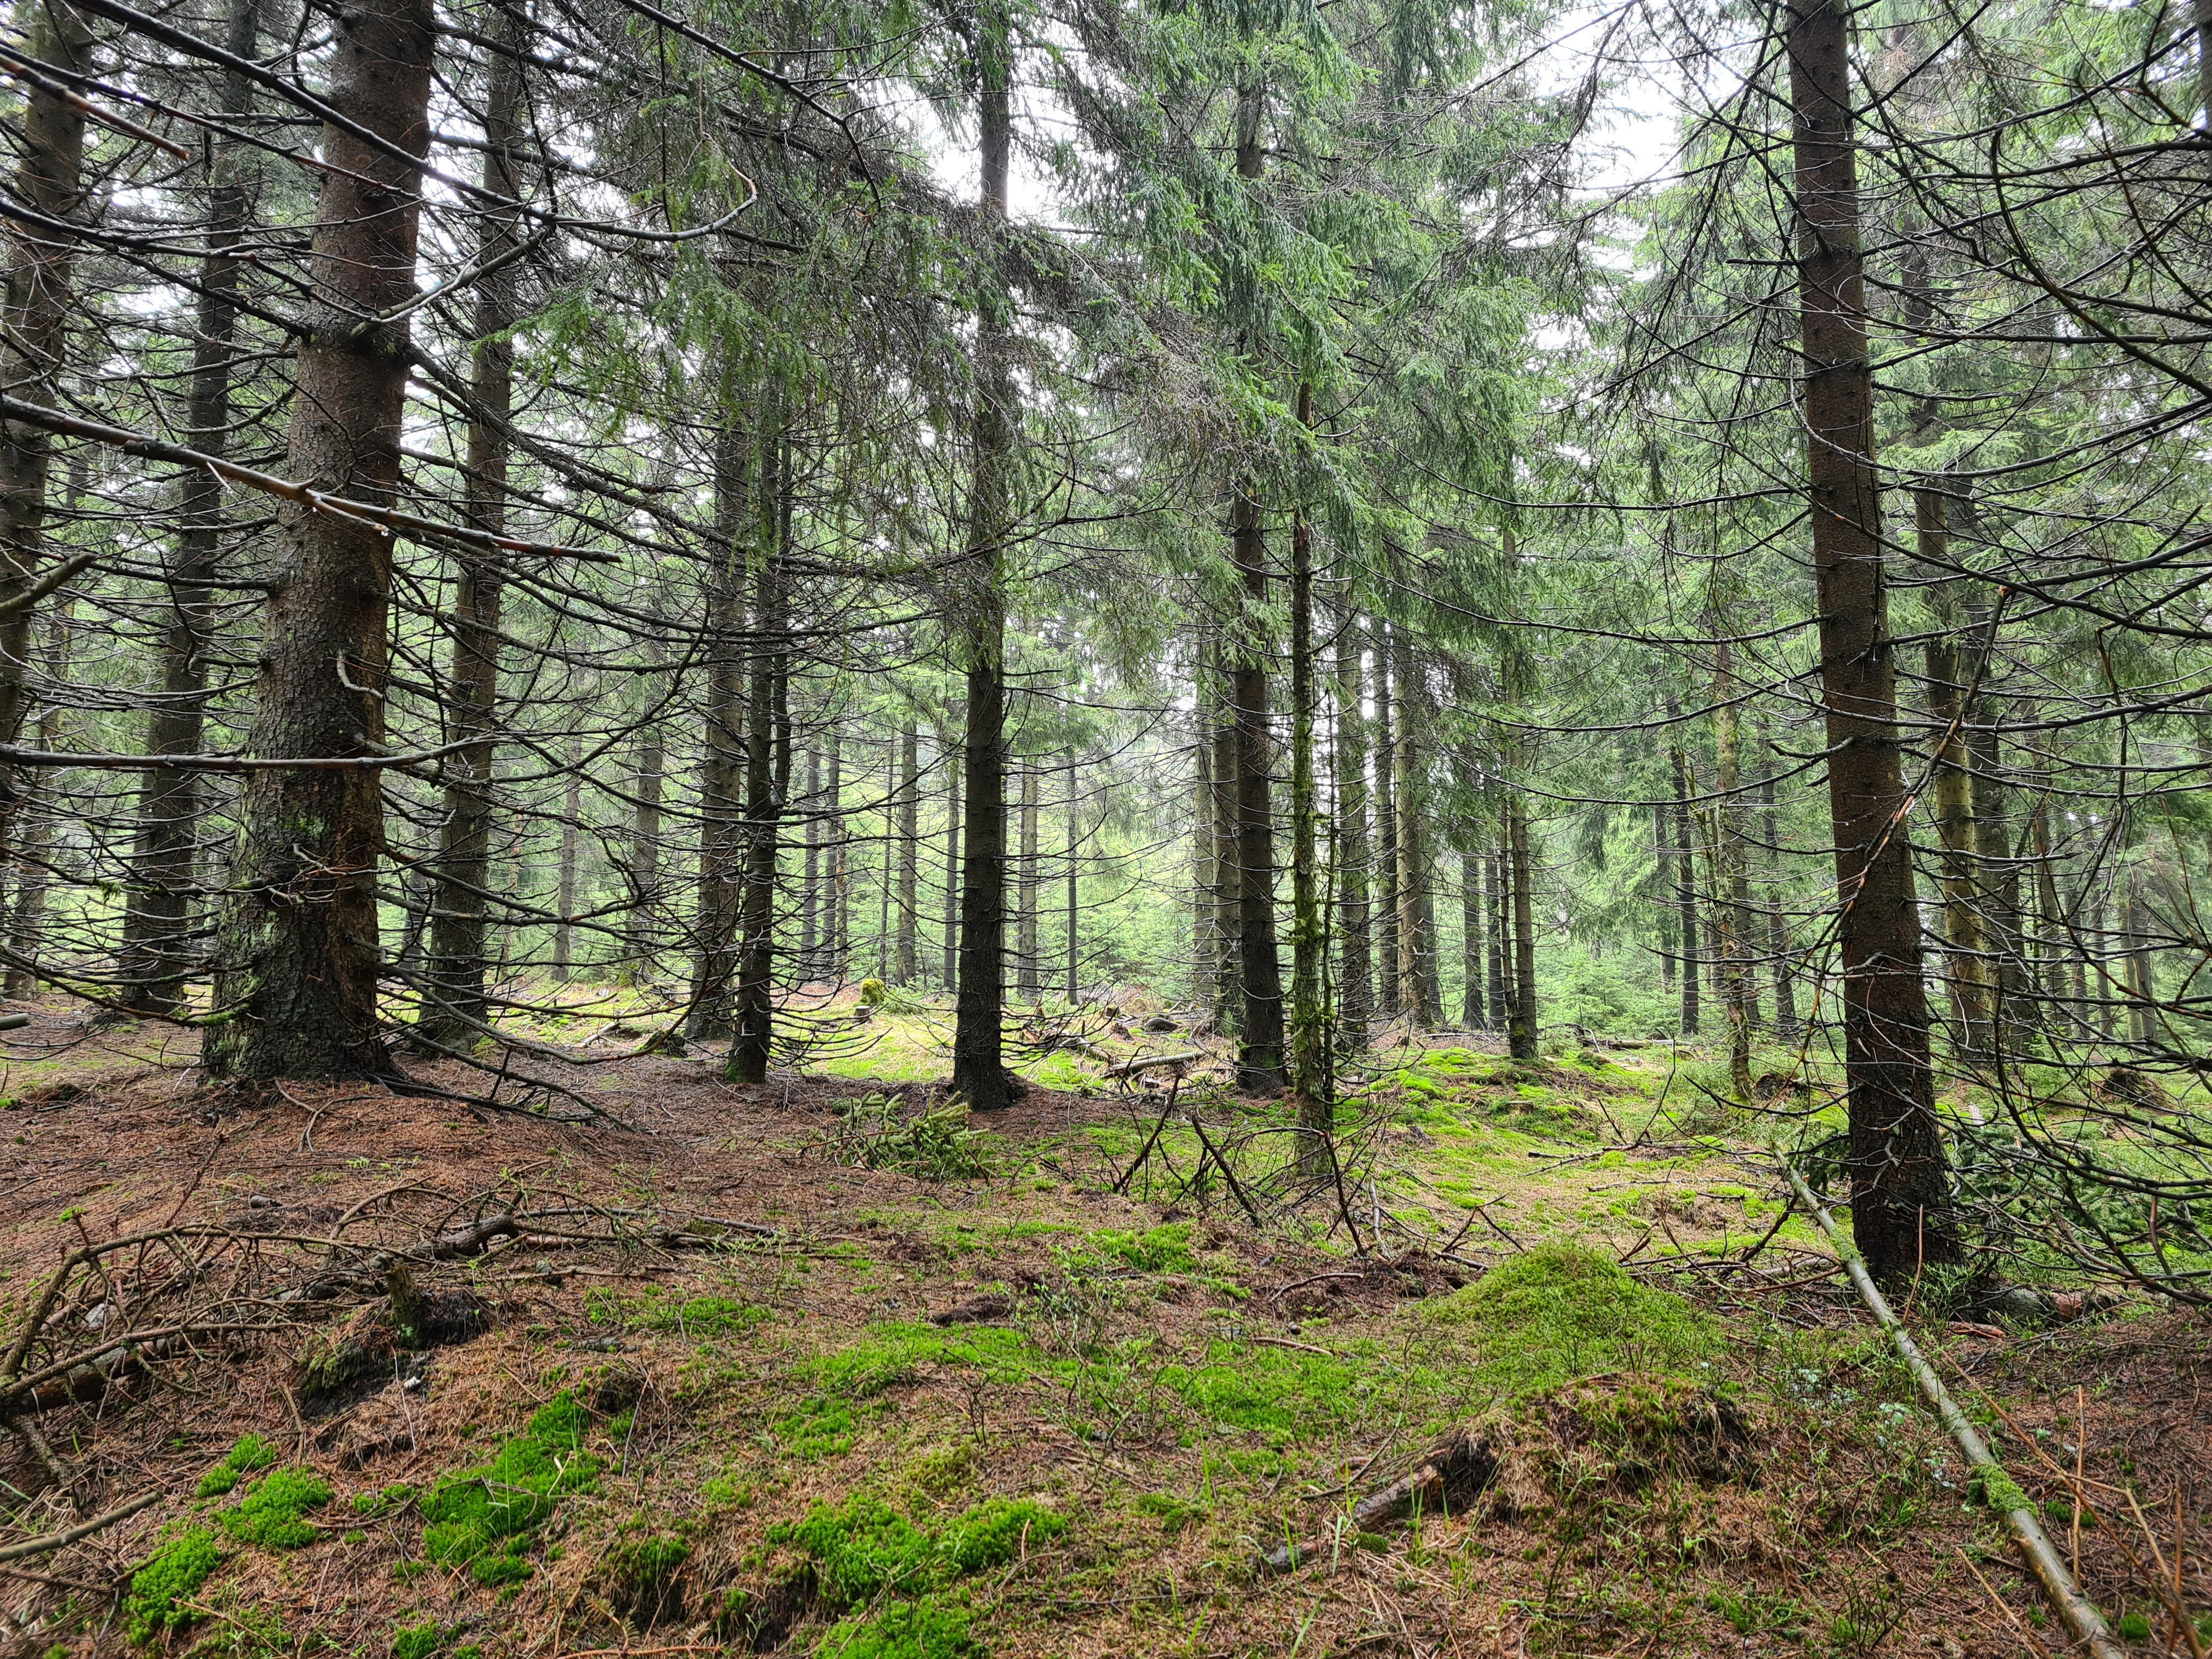
natural, plant, larch, natural landscape, tree, terrestrial plant, wood, trunk, land lot, biome, deciduous, landscape, forest, grass, evergreen, conifer, temperate broadleaf and mixed forest, path, woodland, riparian forest, spruce fir forest, trail, soil, grove, jungle, Northern hardwood forest, tropical and subtropical coniferous forests, old growth forest, vascular plant, valdivian temperate rain forest, fir, temperate coniferous forest, pine, rainforest, pine family, shrubland